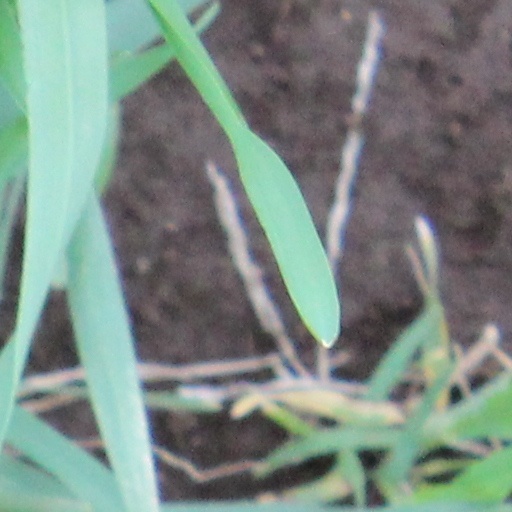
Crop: wheat